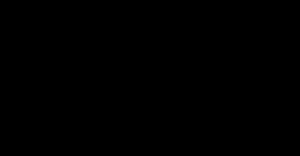
Antidepressivum / Historie
Kemisk struktur af iproniazid. Det første stof til at være markedsført som antidepressivum.
Et antidepressivum er et lægemiddel der anvendes til behandling af depression. Antidepressiva anvendes undertiden også til behandling af andre lidelser, herunder angst, obsessiv-kompulsiv tilstand, spiseforstyrrelser, kroniske smerter, neuropatiske smerter, dysmenoré, ADHD, migræne, søvnforstyrrelser og stofmisbrug.